HMS Albion (1898)

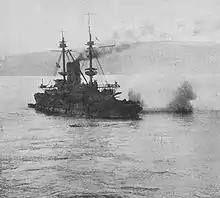

"Albion" supported another operation in the Dardanelles on 3 March; she, "Triumph" and covered a landing force that was to raid Sedd el Bahr. Heavy weather delayed the start of the attack, but the landing took place without incident. "Albion" shelled Erenköy, which did not return fire, and the landing party discovered a battery of six 15-pounder field guns that they destroyed. Two days later, "Albion" conducted an indirect fire test to determine the efficacy of attempting to neutralize the fortresses at ranges where the Ottomans would be unable to reply; this was planned to demonstrate the feasibility of using the powerful dreadnought , armed with guns, in that role. "Albion" was tasked with shelling one of the fortresses protecting Çanakkale, and she was covered by several British and French battleships. On entering the straits, "Albion" came under heavy fire, particularly from Dardanus; three of the covering battleships joined her to suppress those guns, briefly allowing "Albion" to anchor and begin the planned bombardment. "Queen Elizabeth" joined the bombardment, but mobile howitzers quickly found both vessels and forced de Robeck to break off the operation.